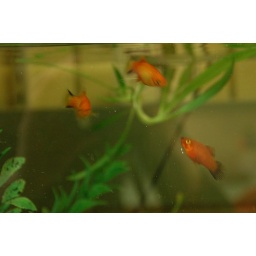
You CAN train a fish. They respond to lights and me standing near them.. with swarming!